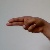
The image shows a hand gesture representing the letter 'H' in Indian Sign Language.